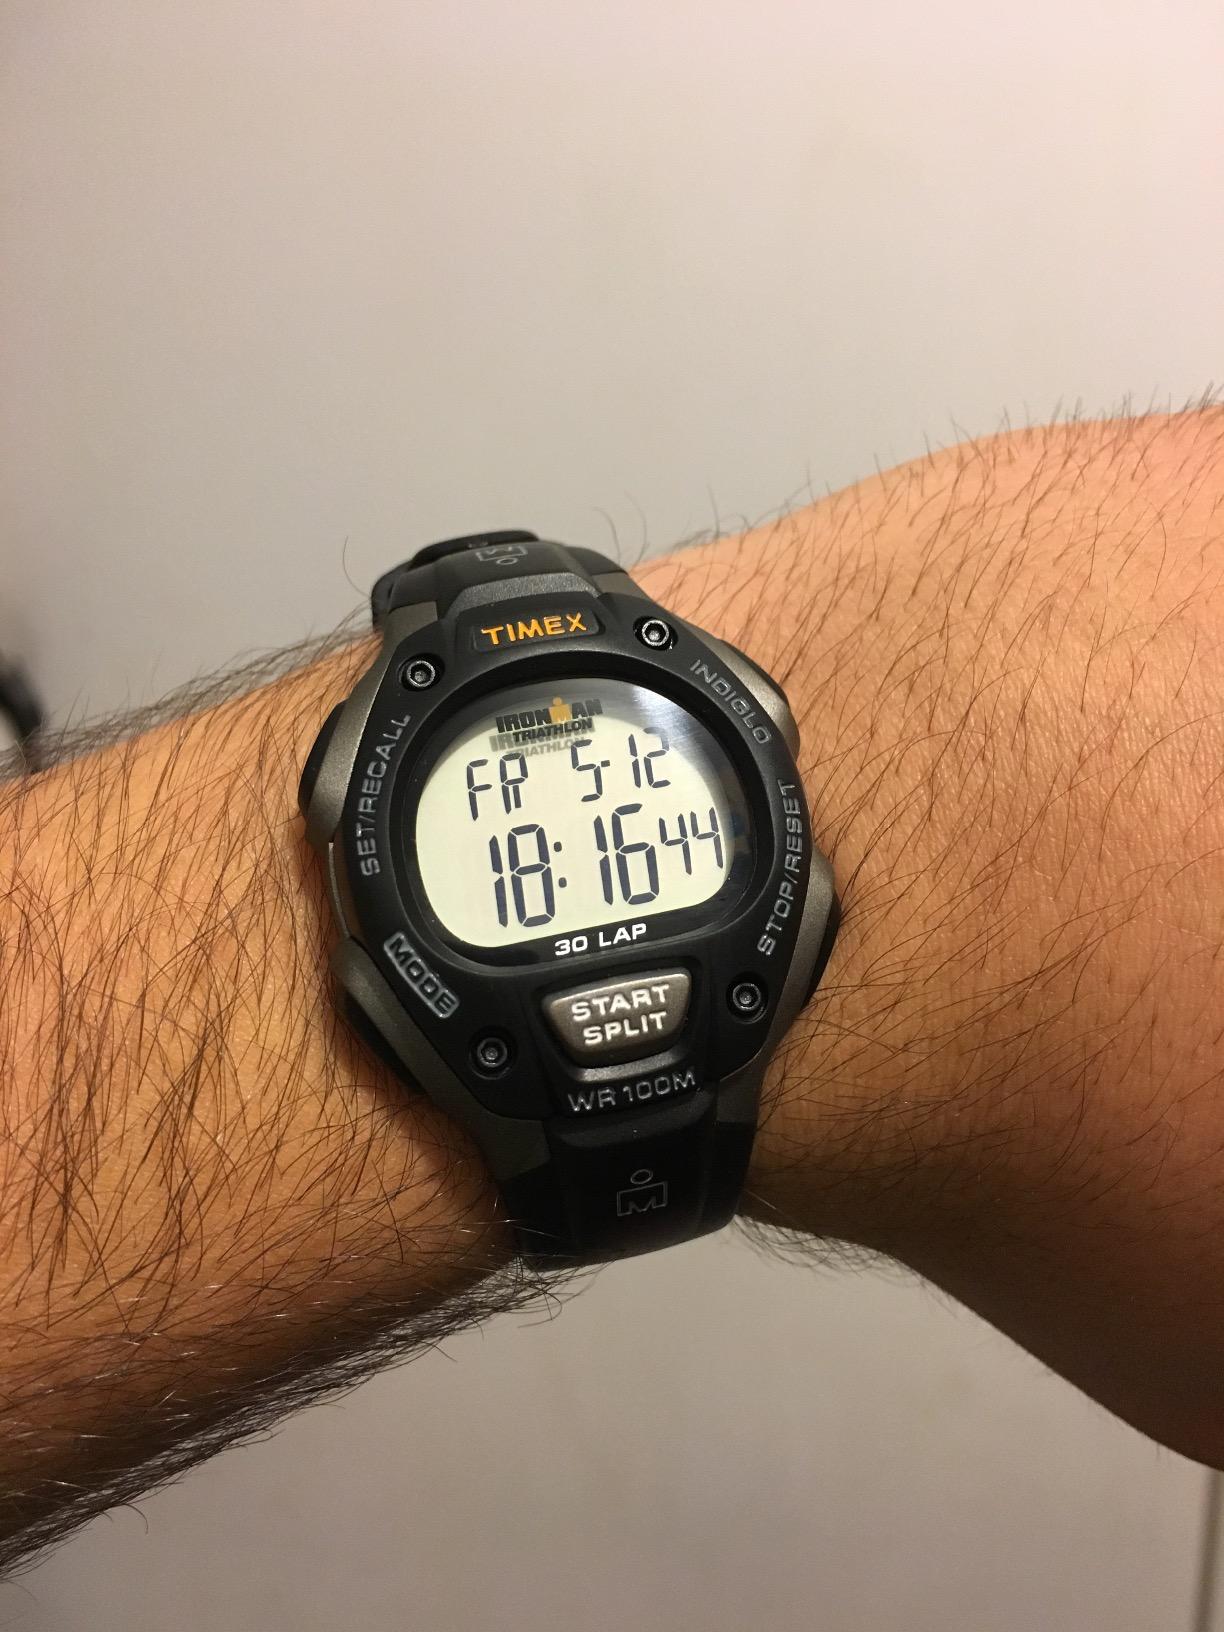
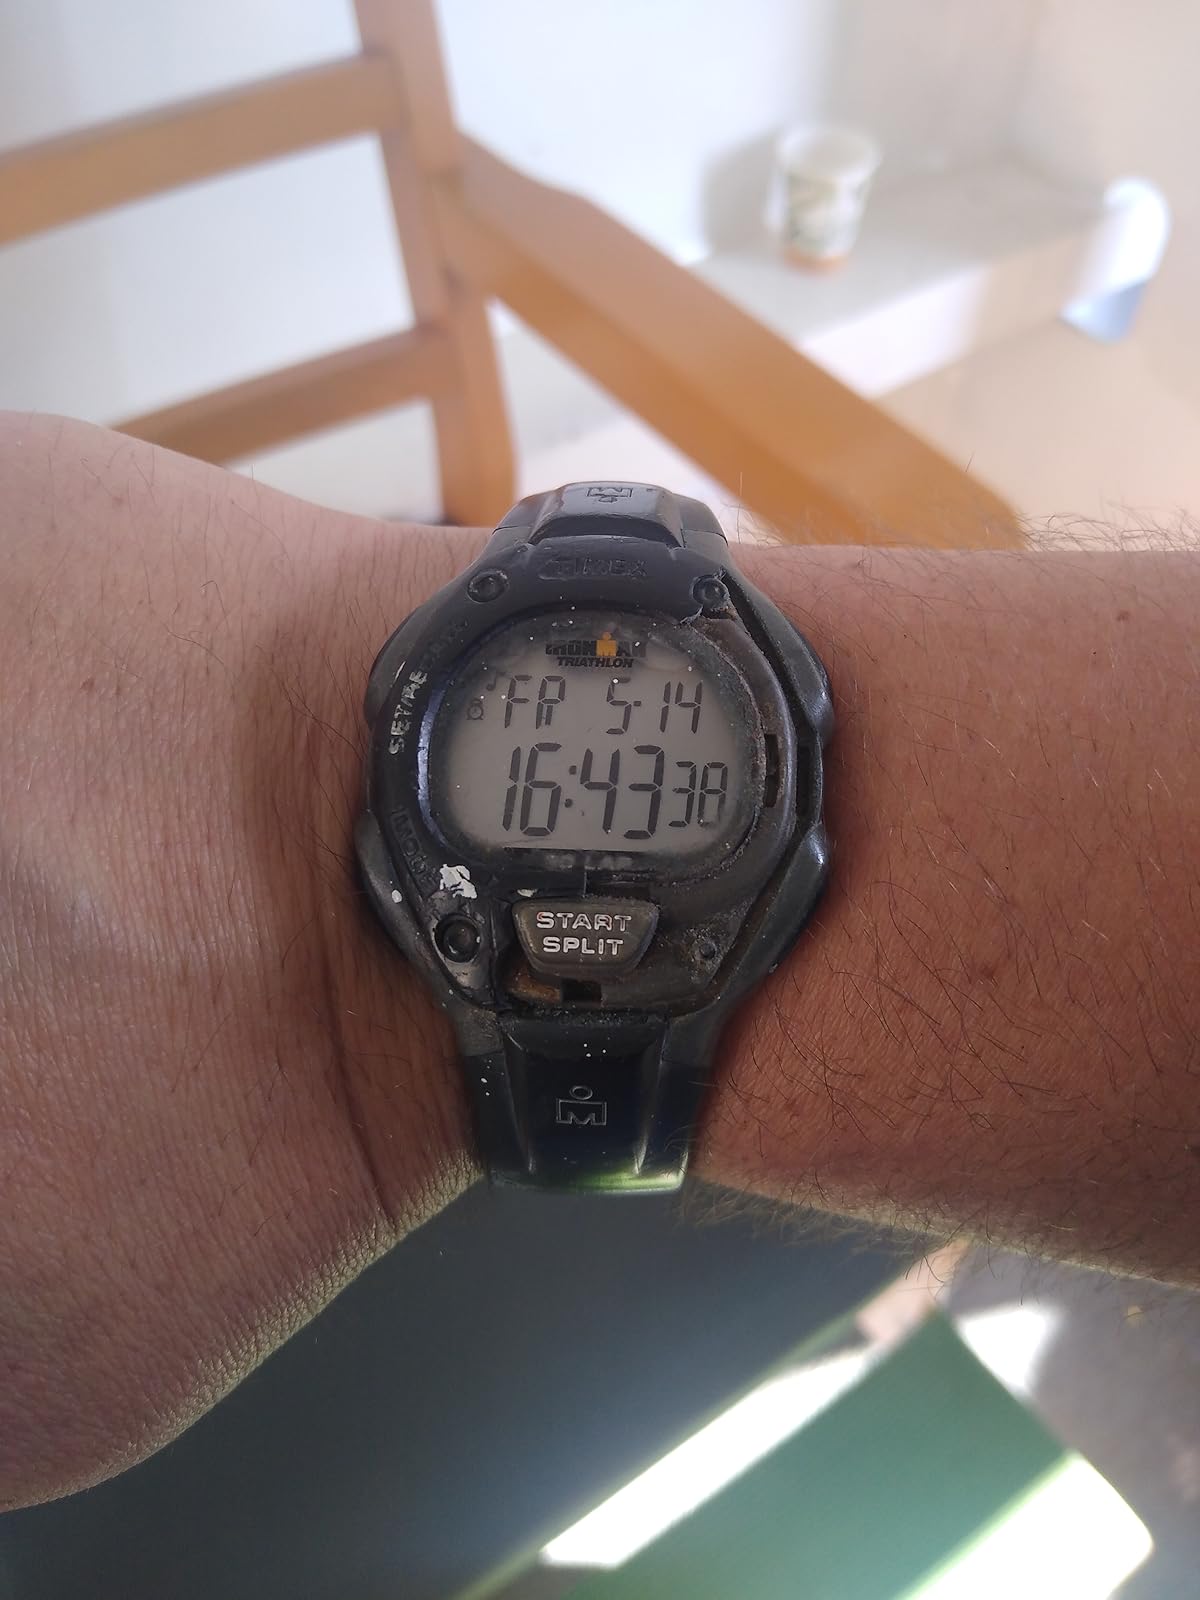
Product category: accessories_watch
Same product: yes